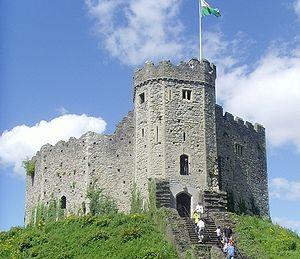
Cardiff est la capitale et, avec 362 800 habitants, la plus grande ville du pays de Galles. Elle est située dans les Galles du Sud, sur les bords de la rivière Taf, dans le comté historique de Glamorgan. Depuis 1996, elle est gouvernée par le conseil du comté de Cardiff. Depuis 1905, Cardiff possède officiellement le statut de cité. Archevêché catholique depuis 1916, ayant pour siège la cathédrale Saint-David ; la cathédrale de Llandaff, anglicane, est située dans un faubourg occidental réuni à la ville en 1922.